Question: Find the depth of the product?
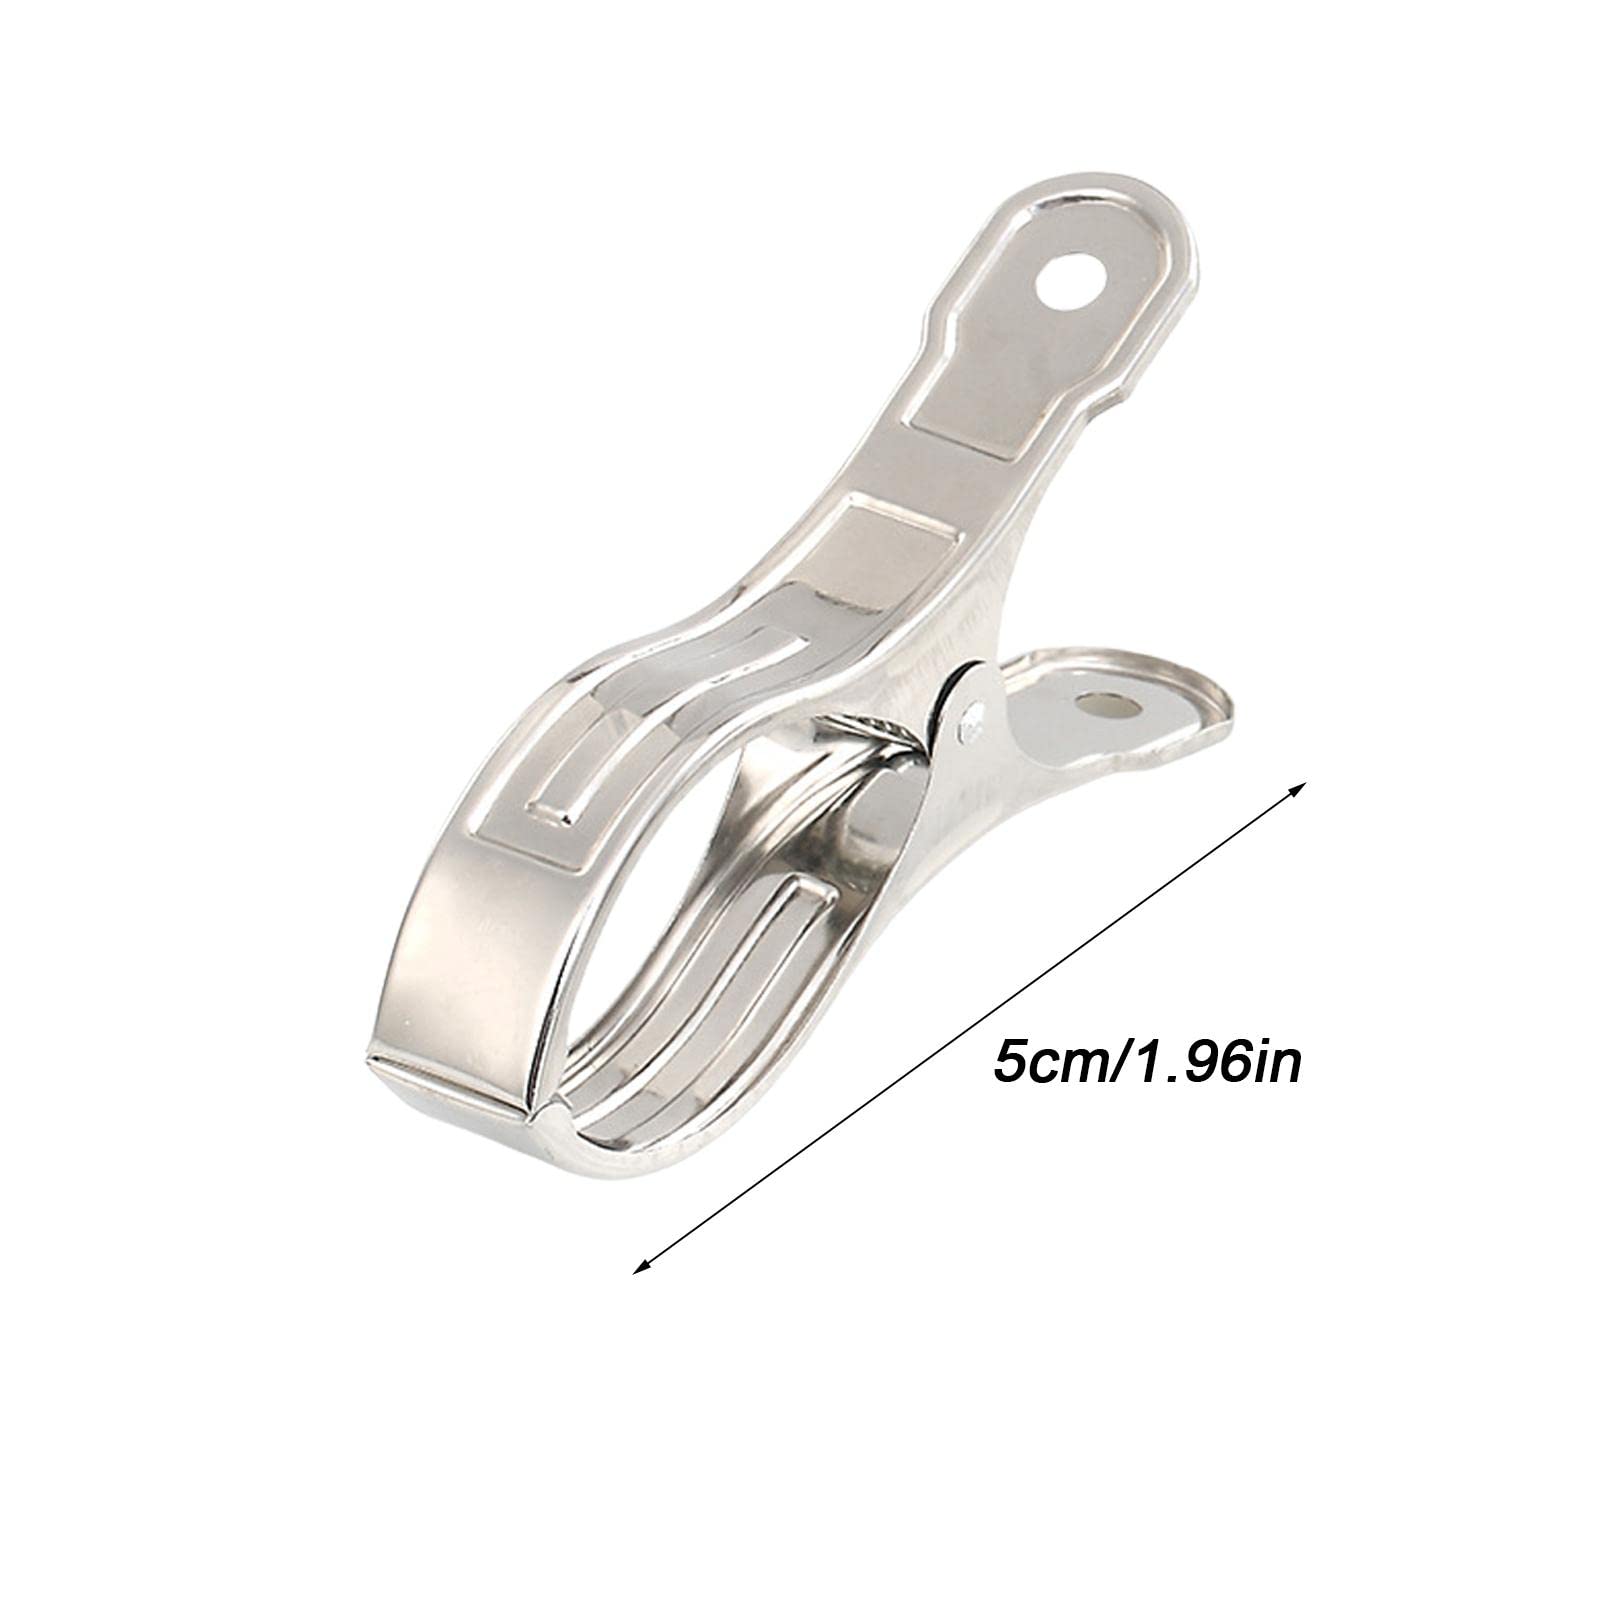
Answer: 5.0 centimetre